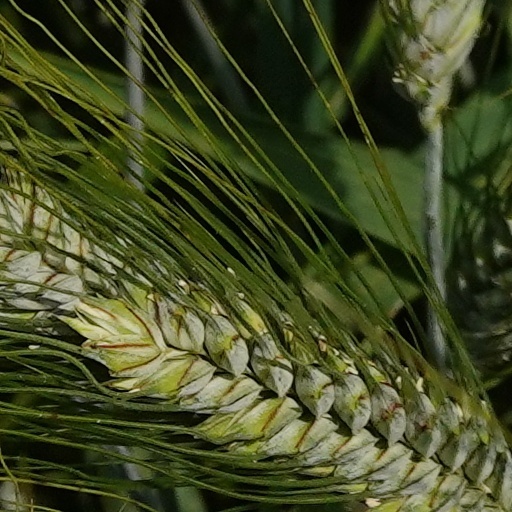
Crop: wheat